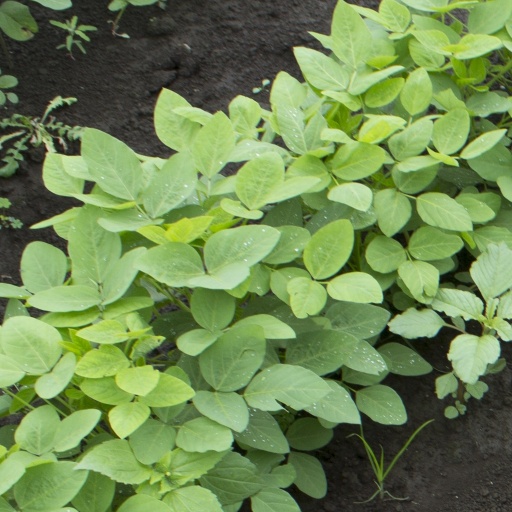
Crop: soybean